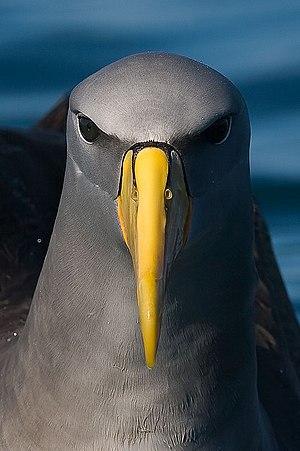
L'Albatros des Chatham ou Albatros de Chatham, est une espèce d'oiseaux de mer de la famille des Diomedeidae.